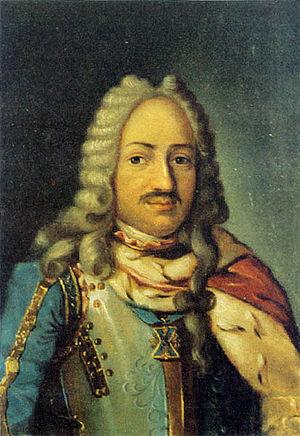
François Jacques Le Fort, ou Franz Iakovlevitch Lefort, né le 2 janvier 1656 à Genève, mort le 2 mars 1699 à Moscou, est un général et amiral du tsarat de Russie sous Pierre le Grand, dont il fut longtemps le conseiller et l'ami.